Murphy Theatre

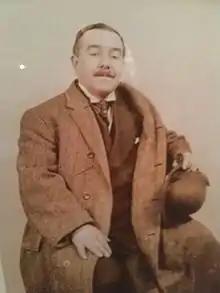
Charles Murphy

Chicago Cubs owner and Wilmington native Charles Murphy financed the construction of the Murphy Theatre. Charles Murphy hired Eveland Construction Company from Cincinnati, Ohio, to build the theatre and construction began in 1916.